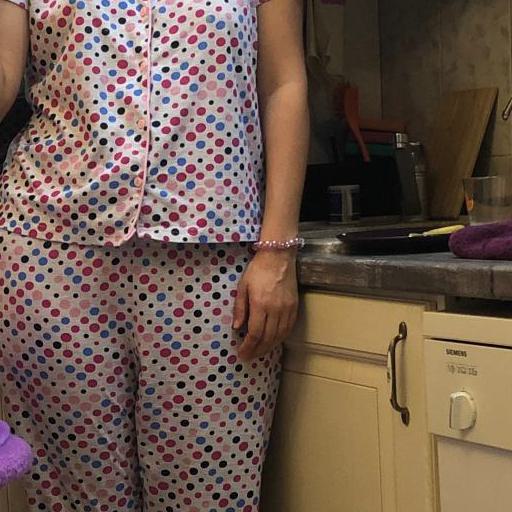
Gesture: no_gesture